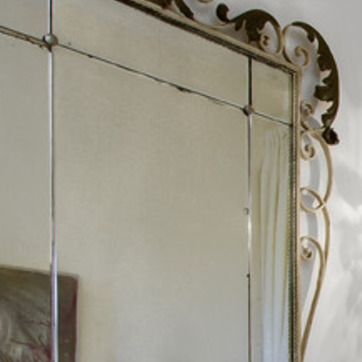
Material: mirror